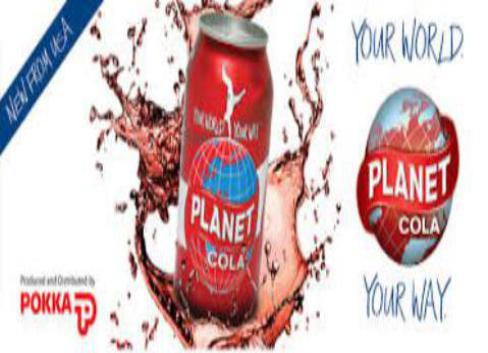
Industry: Food